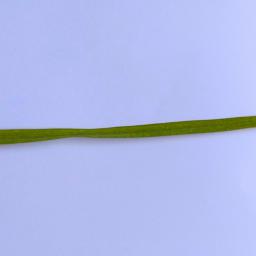
Label: Rice___Healthy